Morea expedition

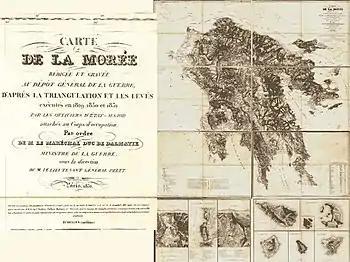
The "Map of the Morea of 1832" (by Captain Pierre Peytier), the first map of the Greek territory ever drawn scientifically and according to geodetic principles

Despite the brevity of the military operations and the small number of battles, the human cost of the French expedition was extremely heavy: between 1 September 1828 and 1 April 1829, the Chief Medical Officer of the expeditionary corps, Dr. Gaspard Roux, officially reported 4,766 illnesses and 1,000 deaths (numbers confirmed by Doctor Charles-Joseph Bastide, Surgeon-Major of the 16th Line Infantry Regiment).